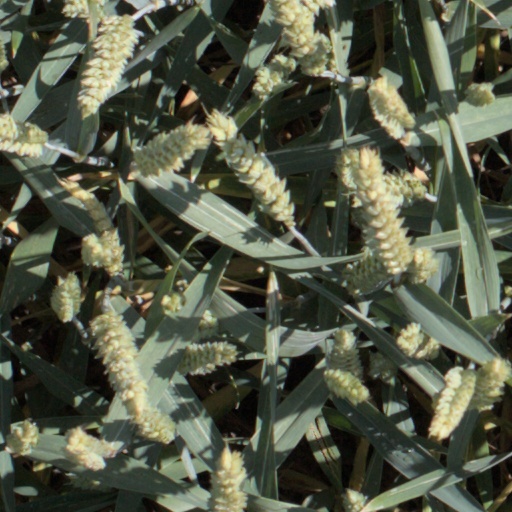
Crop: wheat